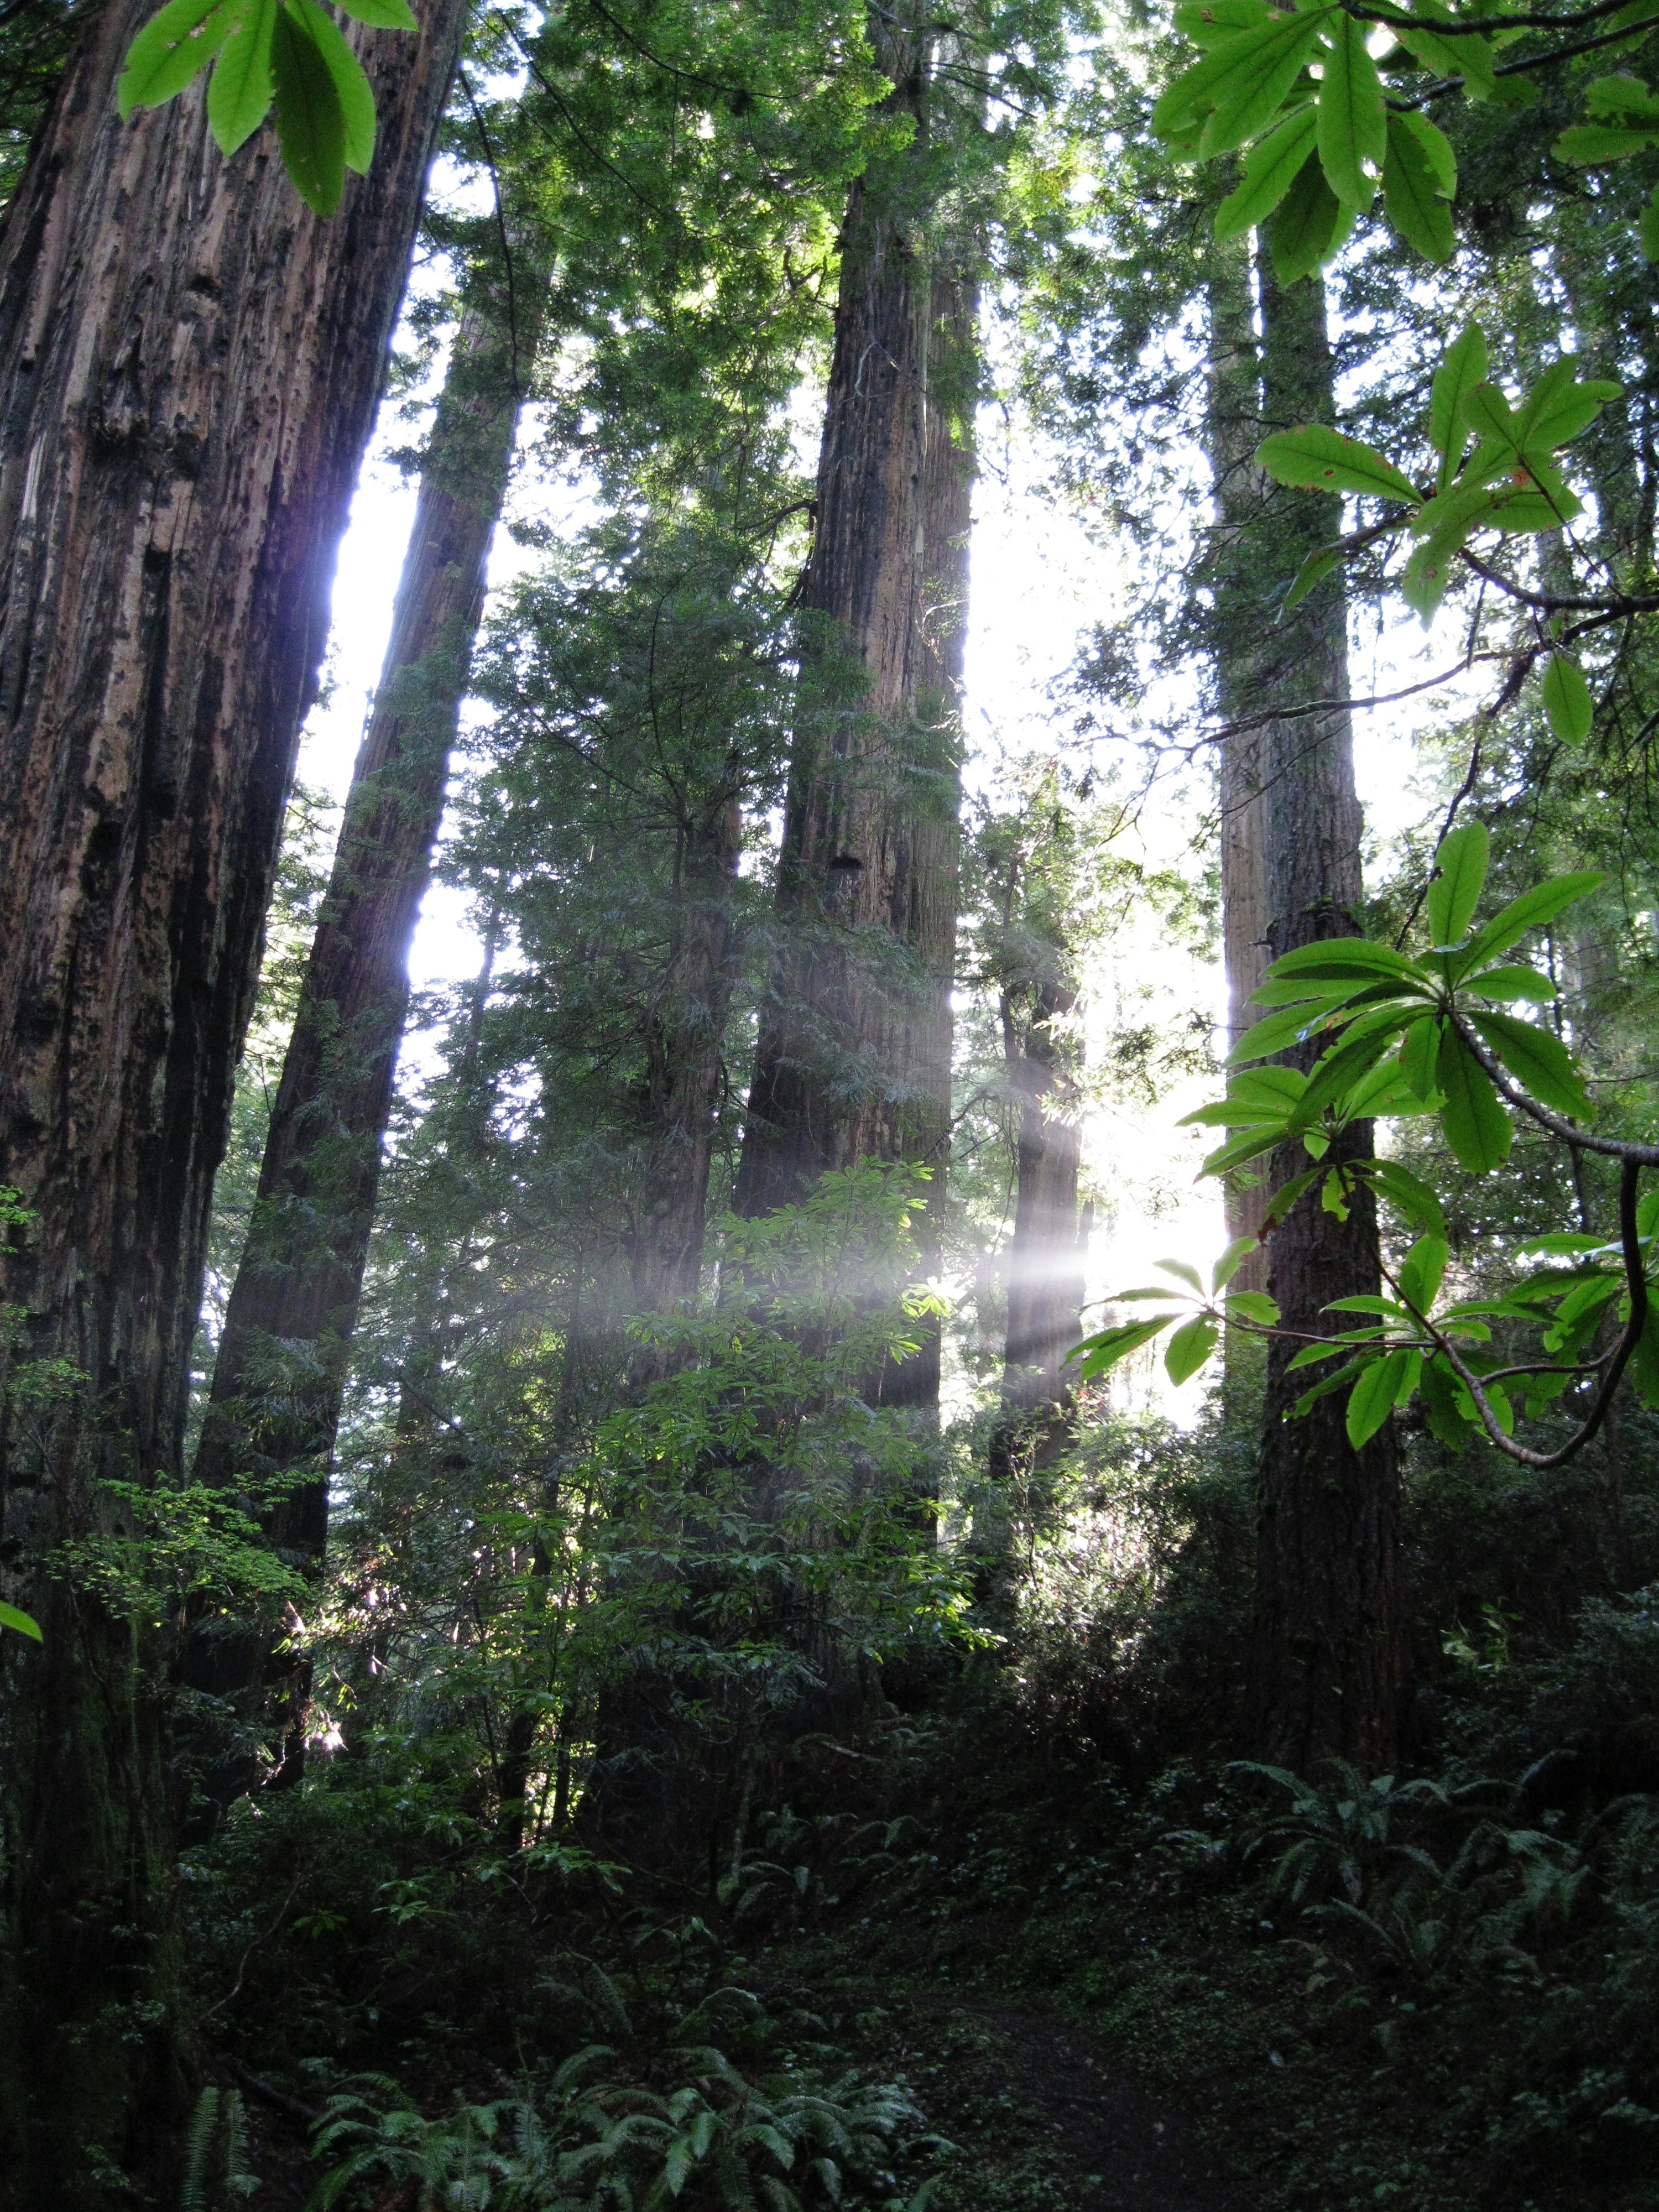
tree, nature, forest, wilderness, sunlight, jungle, rainforest, deciduous, wetland, woodland, habitat, ecosystem, biome, old growth forest, natural environment, woody plant, temperate coniferous forest